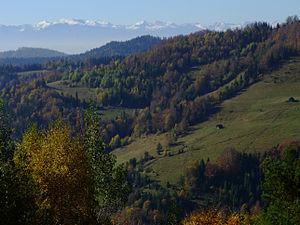
Les Gorce sont un massif de montagnes situé en Pologne dans l'arc des Beskides, partie septentrionale des Carpates. Ils atteignent des altitudes modestes, culminant à 1 310 mètres au Turbacz. La partie centrale est protégée par le parc national des Gorce.